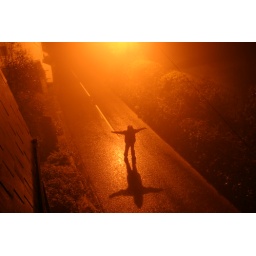
Koen out on the road in Strete looking out for the other 2 cars